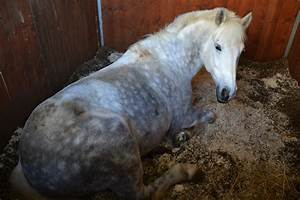
Label: cavallo